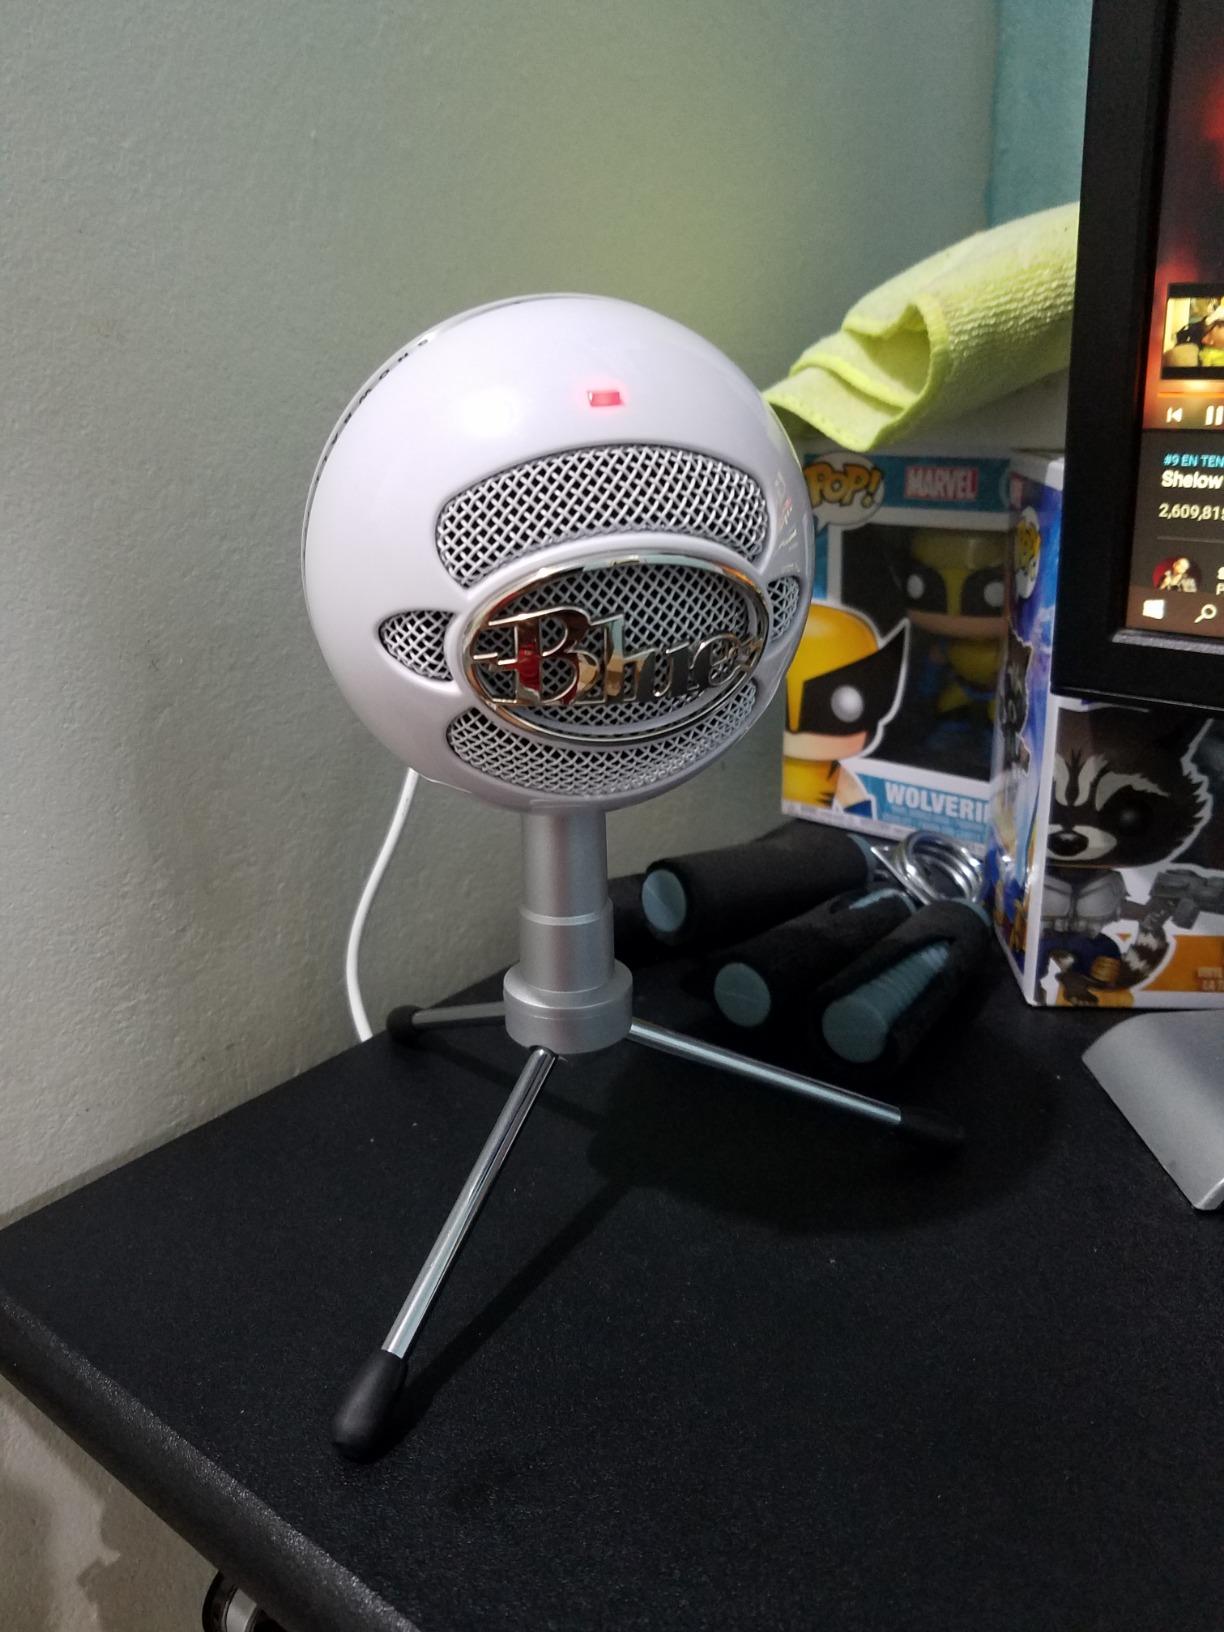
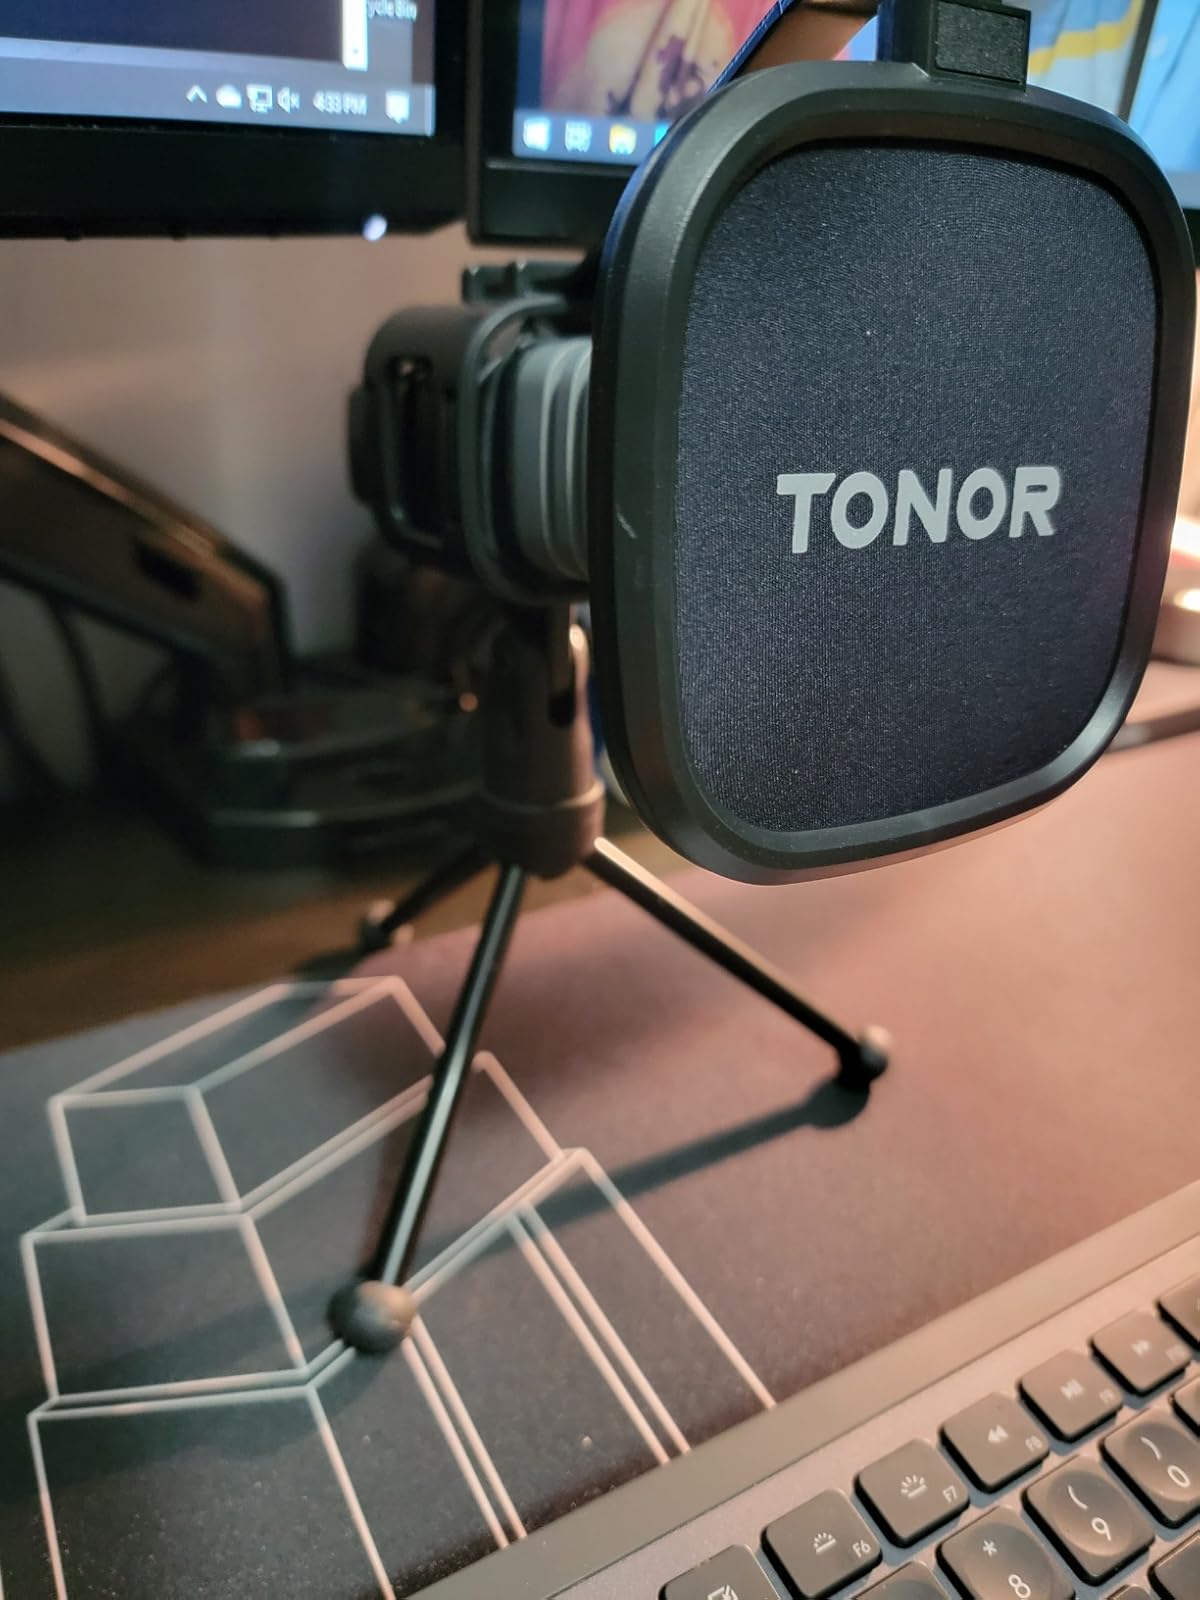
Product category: microphone
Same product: no